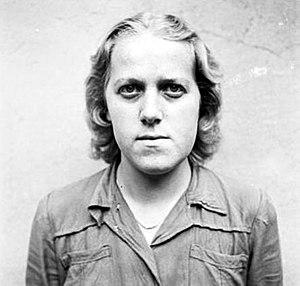
Herta Bothe, née le 8 janvier 1921 à Teterow et morte le 16 mars 2000, est une gardienne SS de camp de concentration pendant la Seconde Guerre mondiale. Elle est capturée, emprisonnée, jugée et condamnée à dix ans de prison.
Aufseherin est le terme utilisé dans la Lagersprache pour désigner une gardienne auxiliaire des SS dans les camps de concentration nazis.